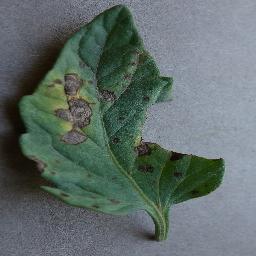
Label: Tomato___Early_blight